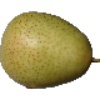
Label: Pear 1